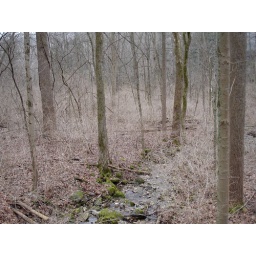
John Bryan State Park, Ohio. Mossy rocks were the only color in the gray mist